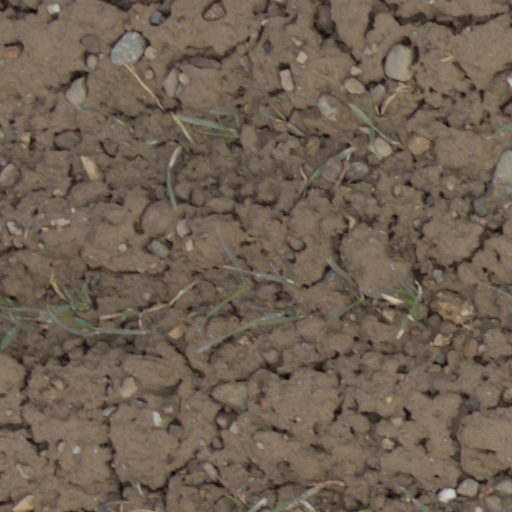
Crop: wheat